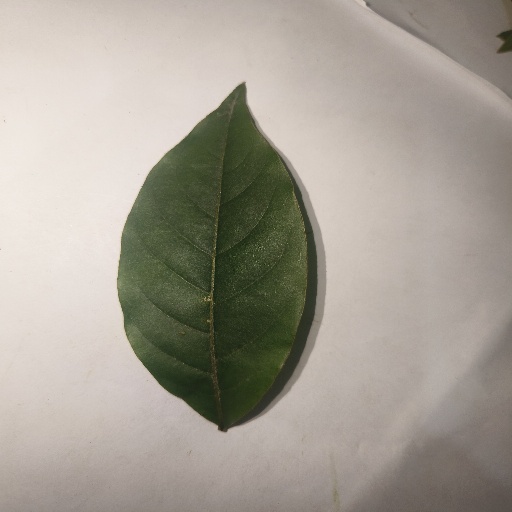
Species: HariTaki
Leaf condition: Healthy Leaf